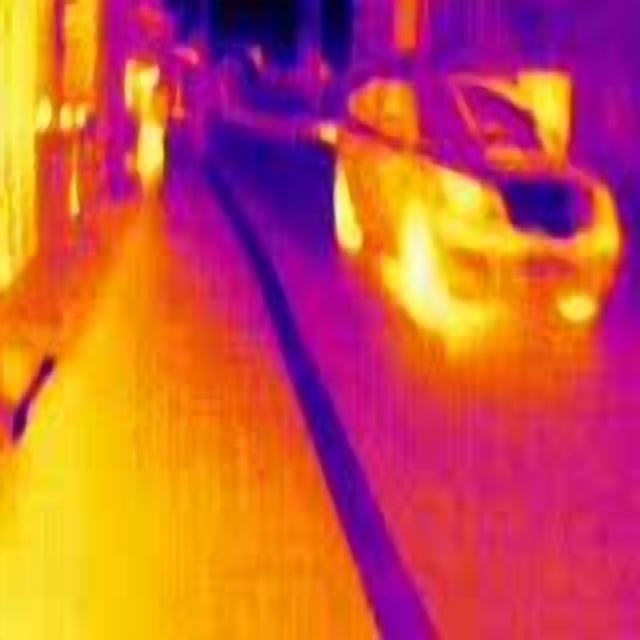
Detected objects:
label: person